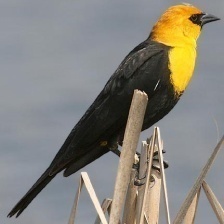
Species: YELLOW HEADED BLACKBIRD
Scientific name: XANTHOCEPHALUS